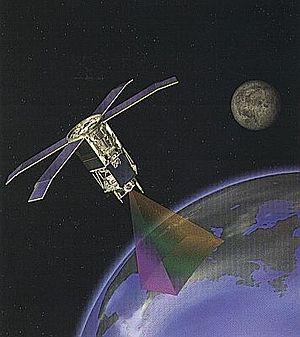
SeaWIFS est un instrument embarqué à bord du satellite commercial OrbView-2, un capteur conçu pour recueillir des données biologiques de l'océan mondial. Actif à partir de septembre 1997 à décembre 2010, sa mission première était de quantifier la chlorophylle produite par le phytoplancton marin.